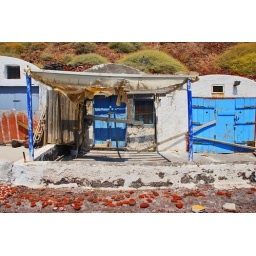
old fisherman's house by the beach